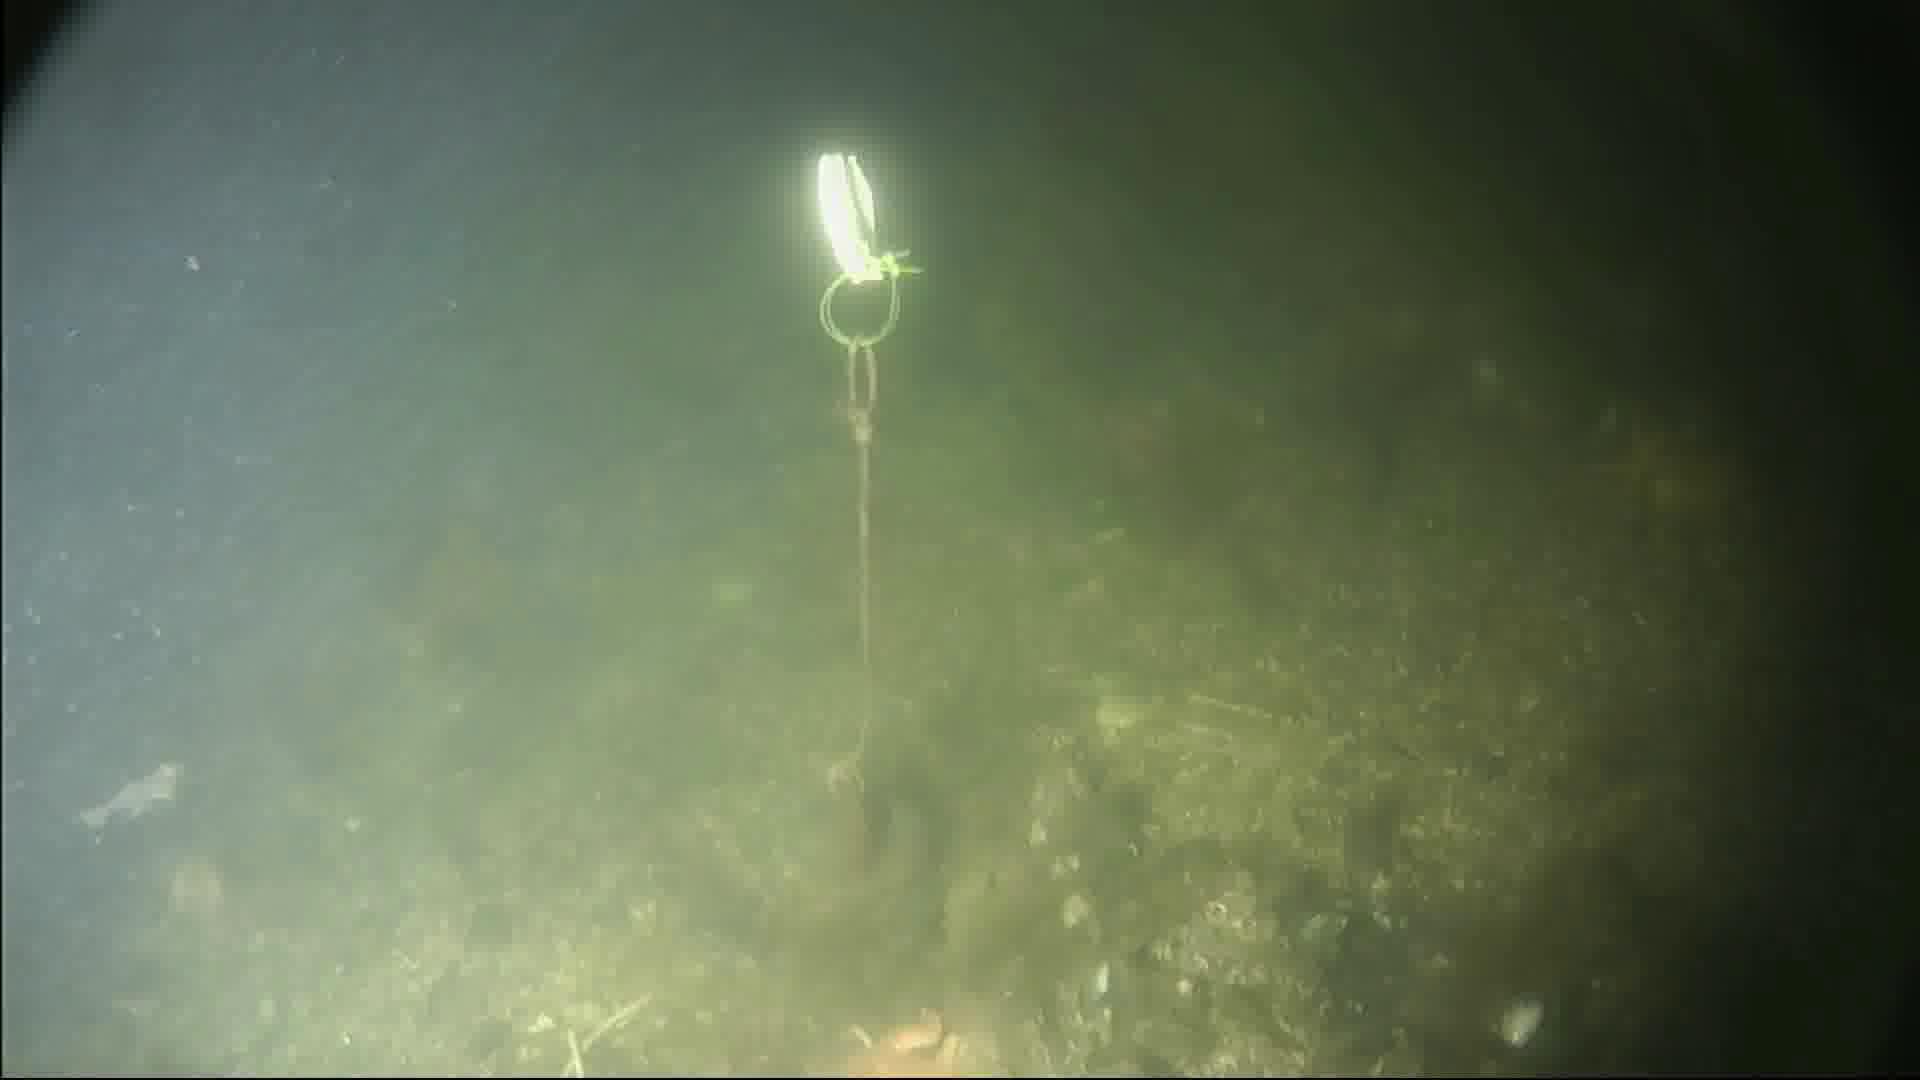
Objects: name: starfish
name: shrimp